The Three Musketeers (Studebaker engineers)

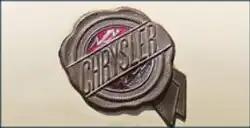
Chrysler 1924 emblem with "lightning flashes"

Chrysler negotiated a four-year management contract with Maxwell Motor Corporation on June 1, 1923. One of the first things he did as their new chairman was to ask engineers Zeder, Skelton, and Breer to close their consulting firm in New Jersey and come to Detroit with him. They were to do all the engineering work for the Maxwell and Chalmers cars and design a new Chrysler automobile. They agreed and arrived in Detroit on June 6, 1923.